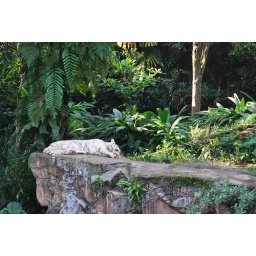
Last known white tigers in captivity